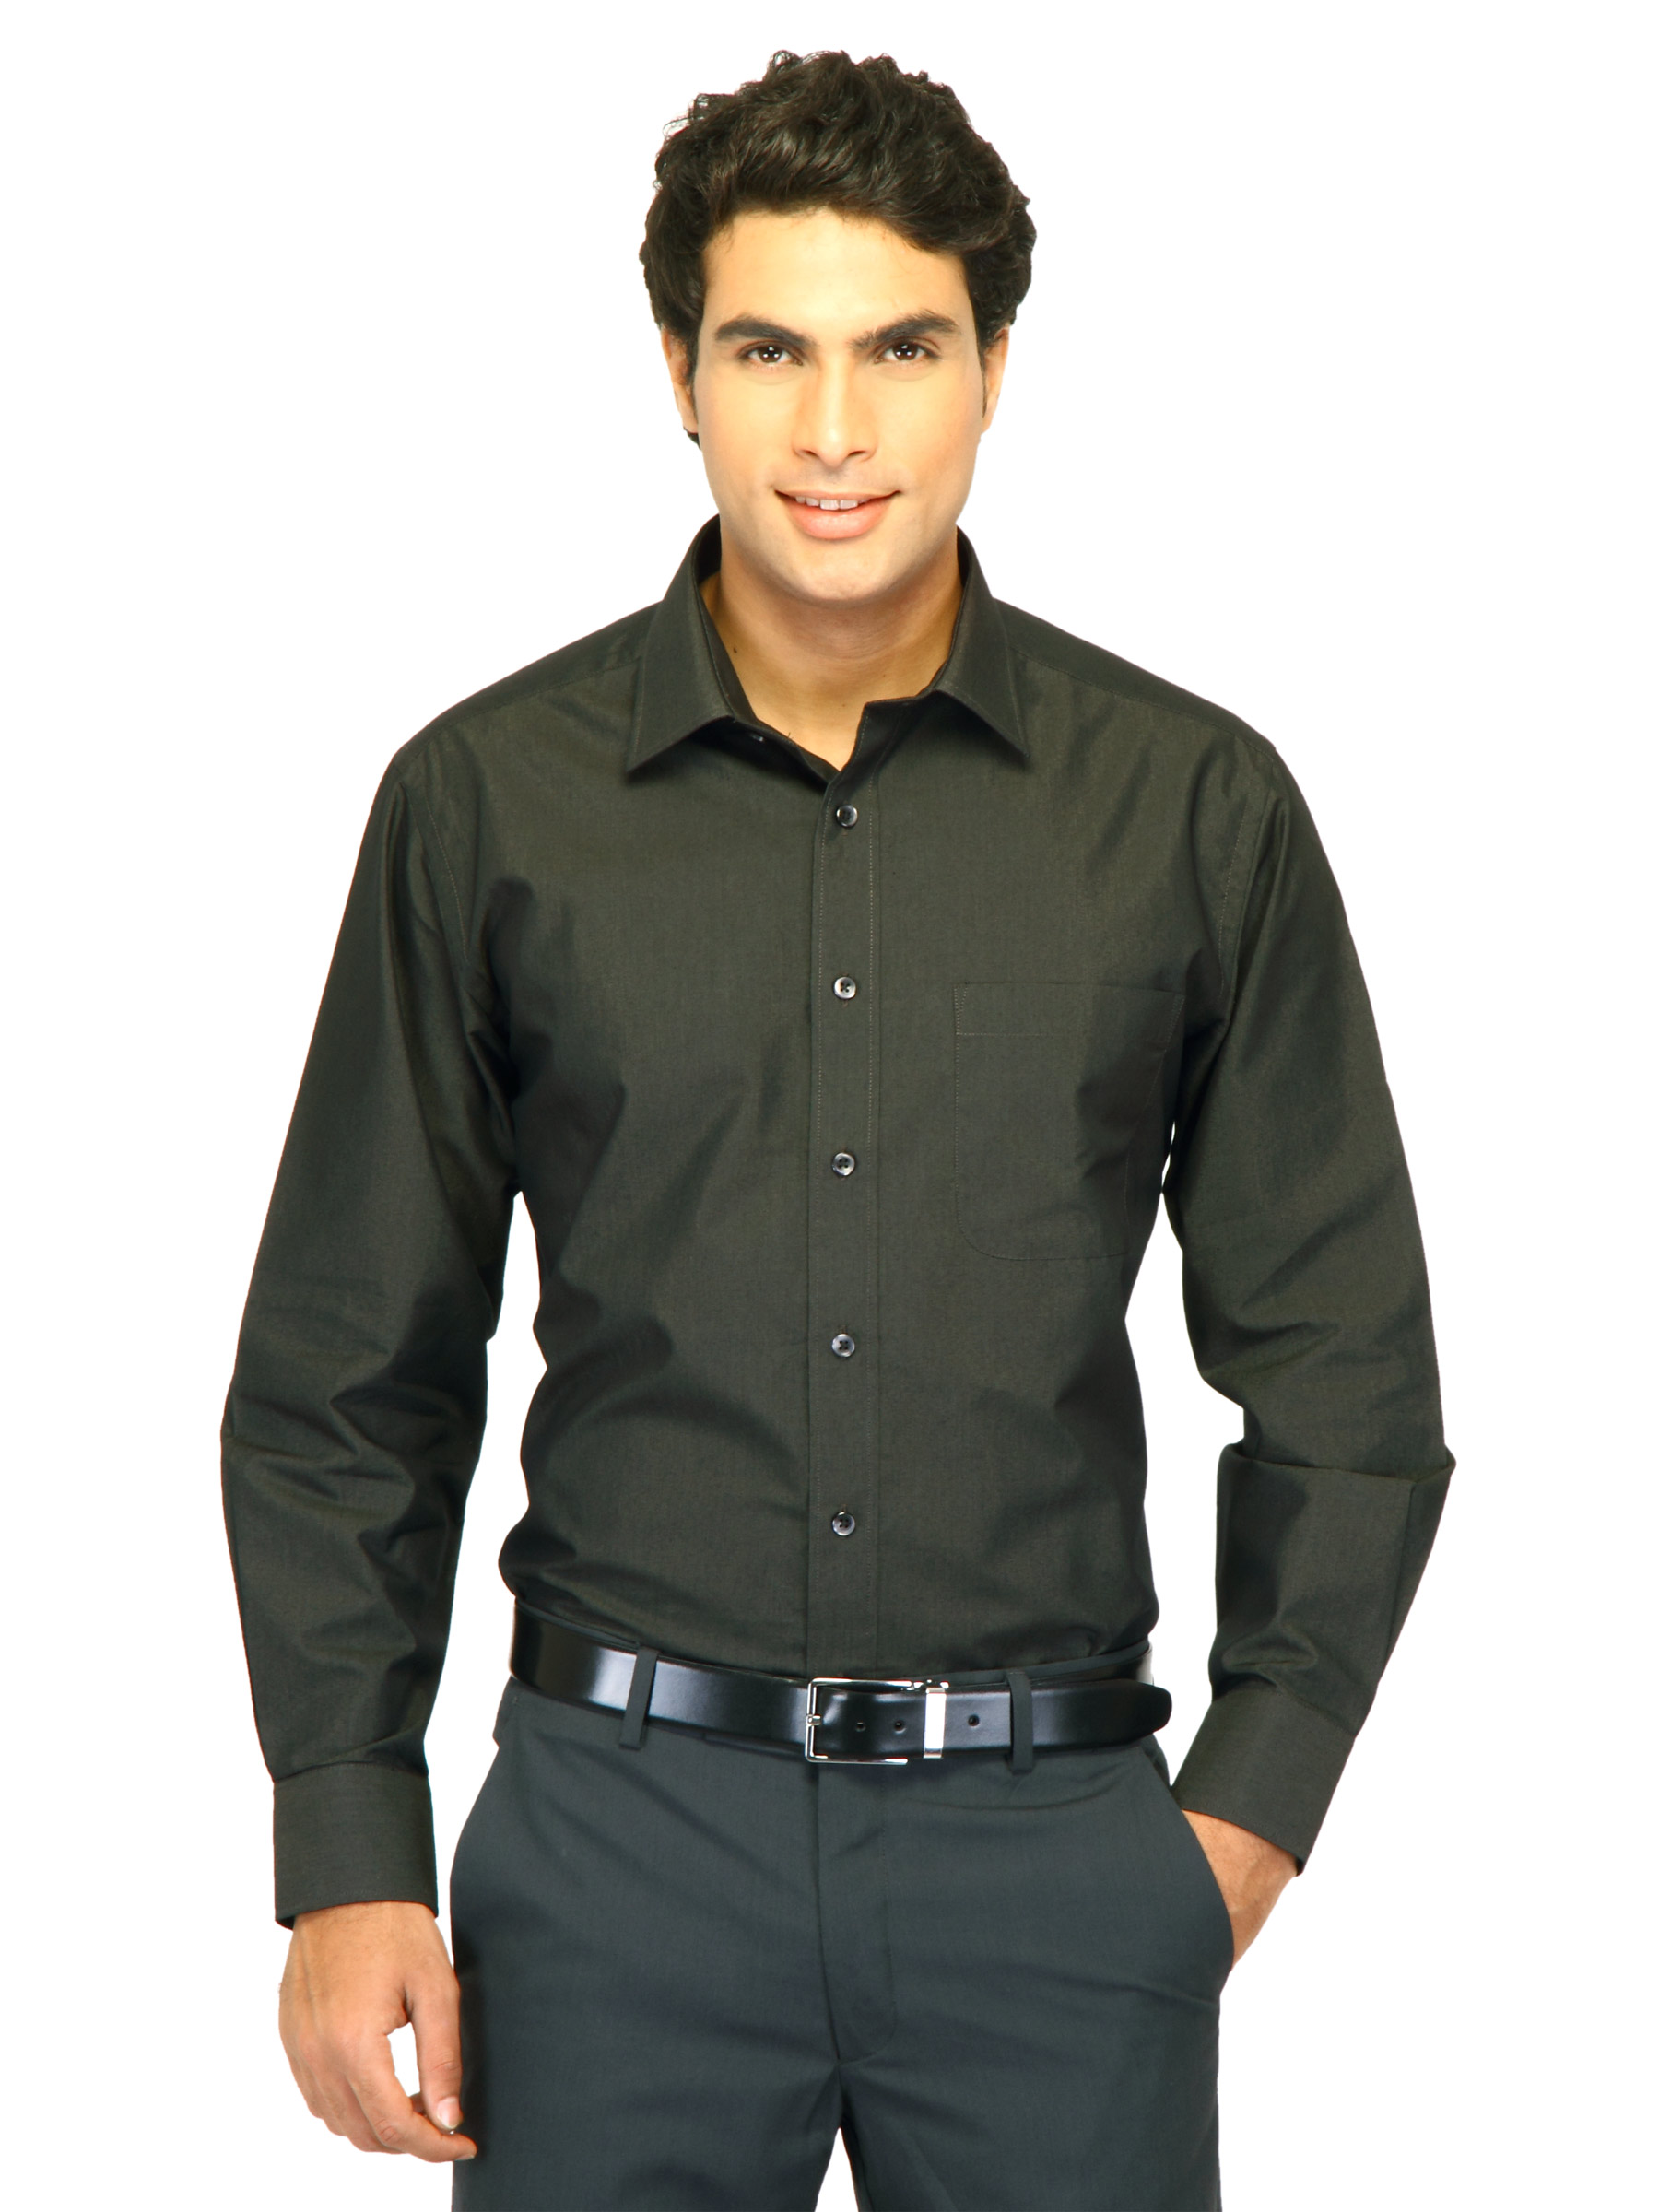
John Miller Men Solid Black Shirts
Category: Apparel / Topwear / Shirts
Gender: Men
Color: Black
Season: Fall 2011
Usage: Formal